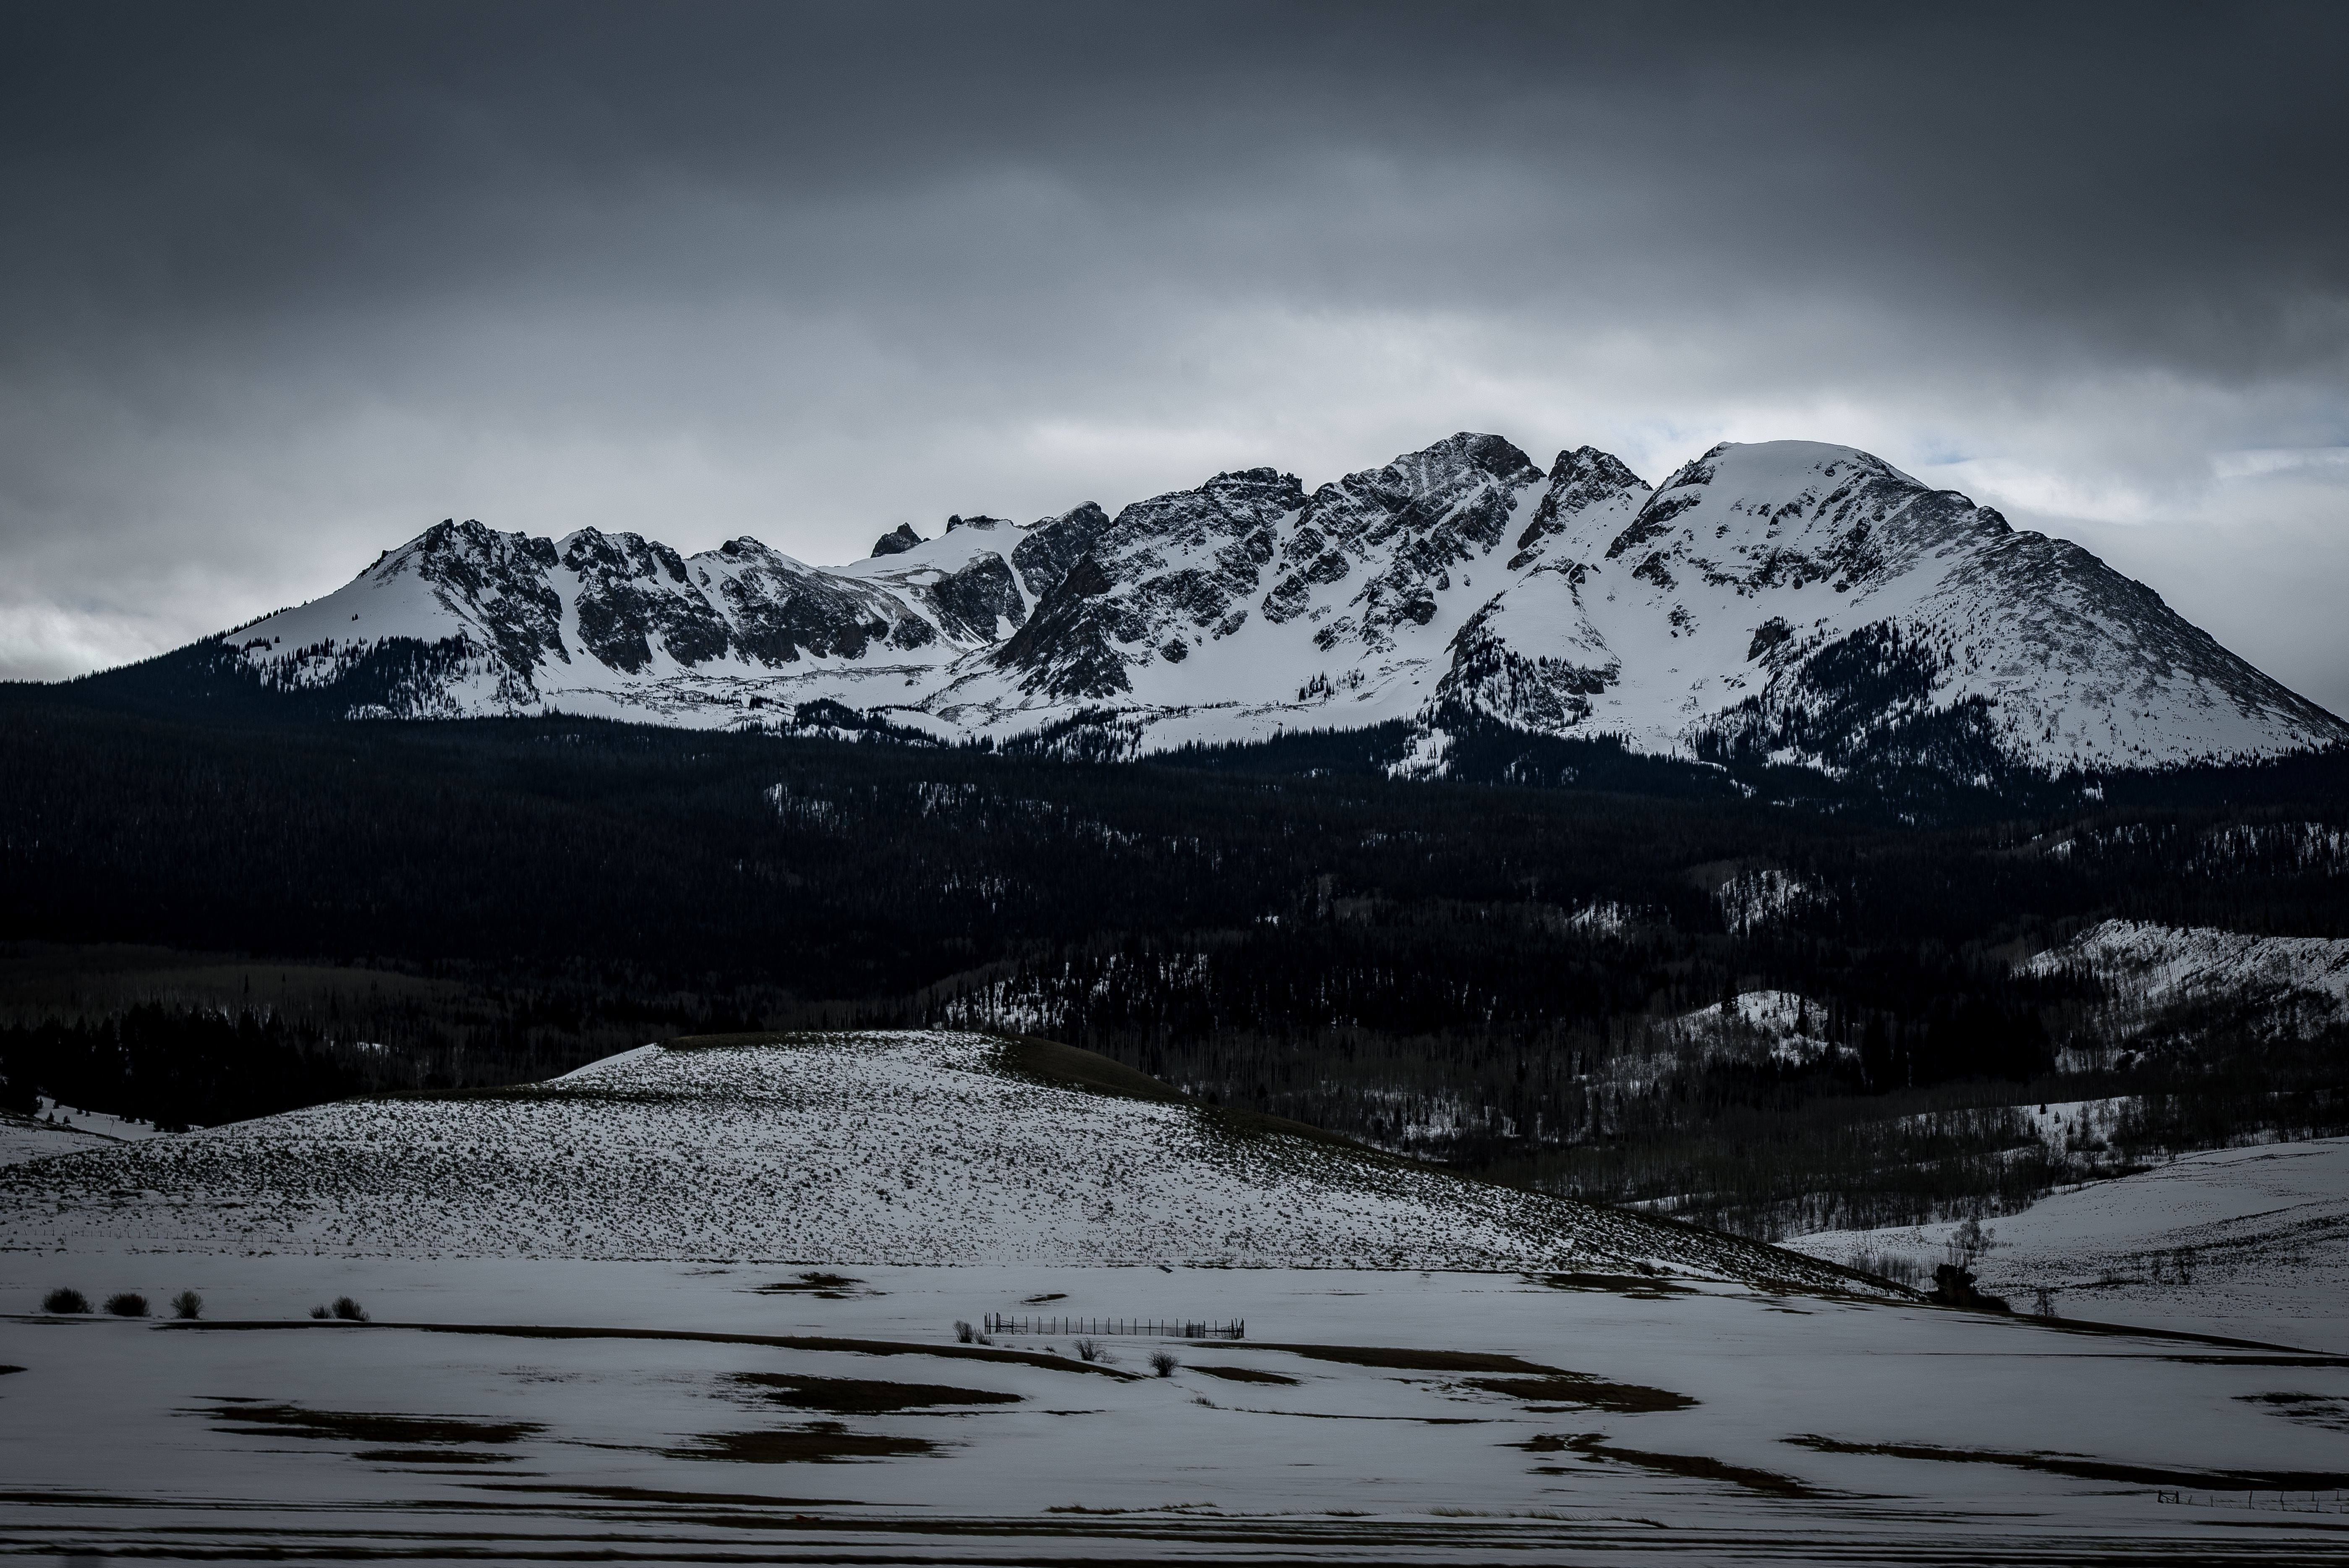
landscape, nature, wilderness, mountain, snow, winter, cloud, hill, lake, mountain range, ice, reflection, weather, monochrome, season, alps, fell, loch, landform, geographical feature, atmospheric phenomenon, mountainous landforms